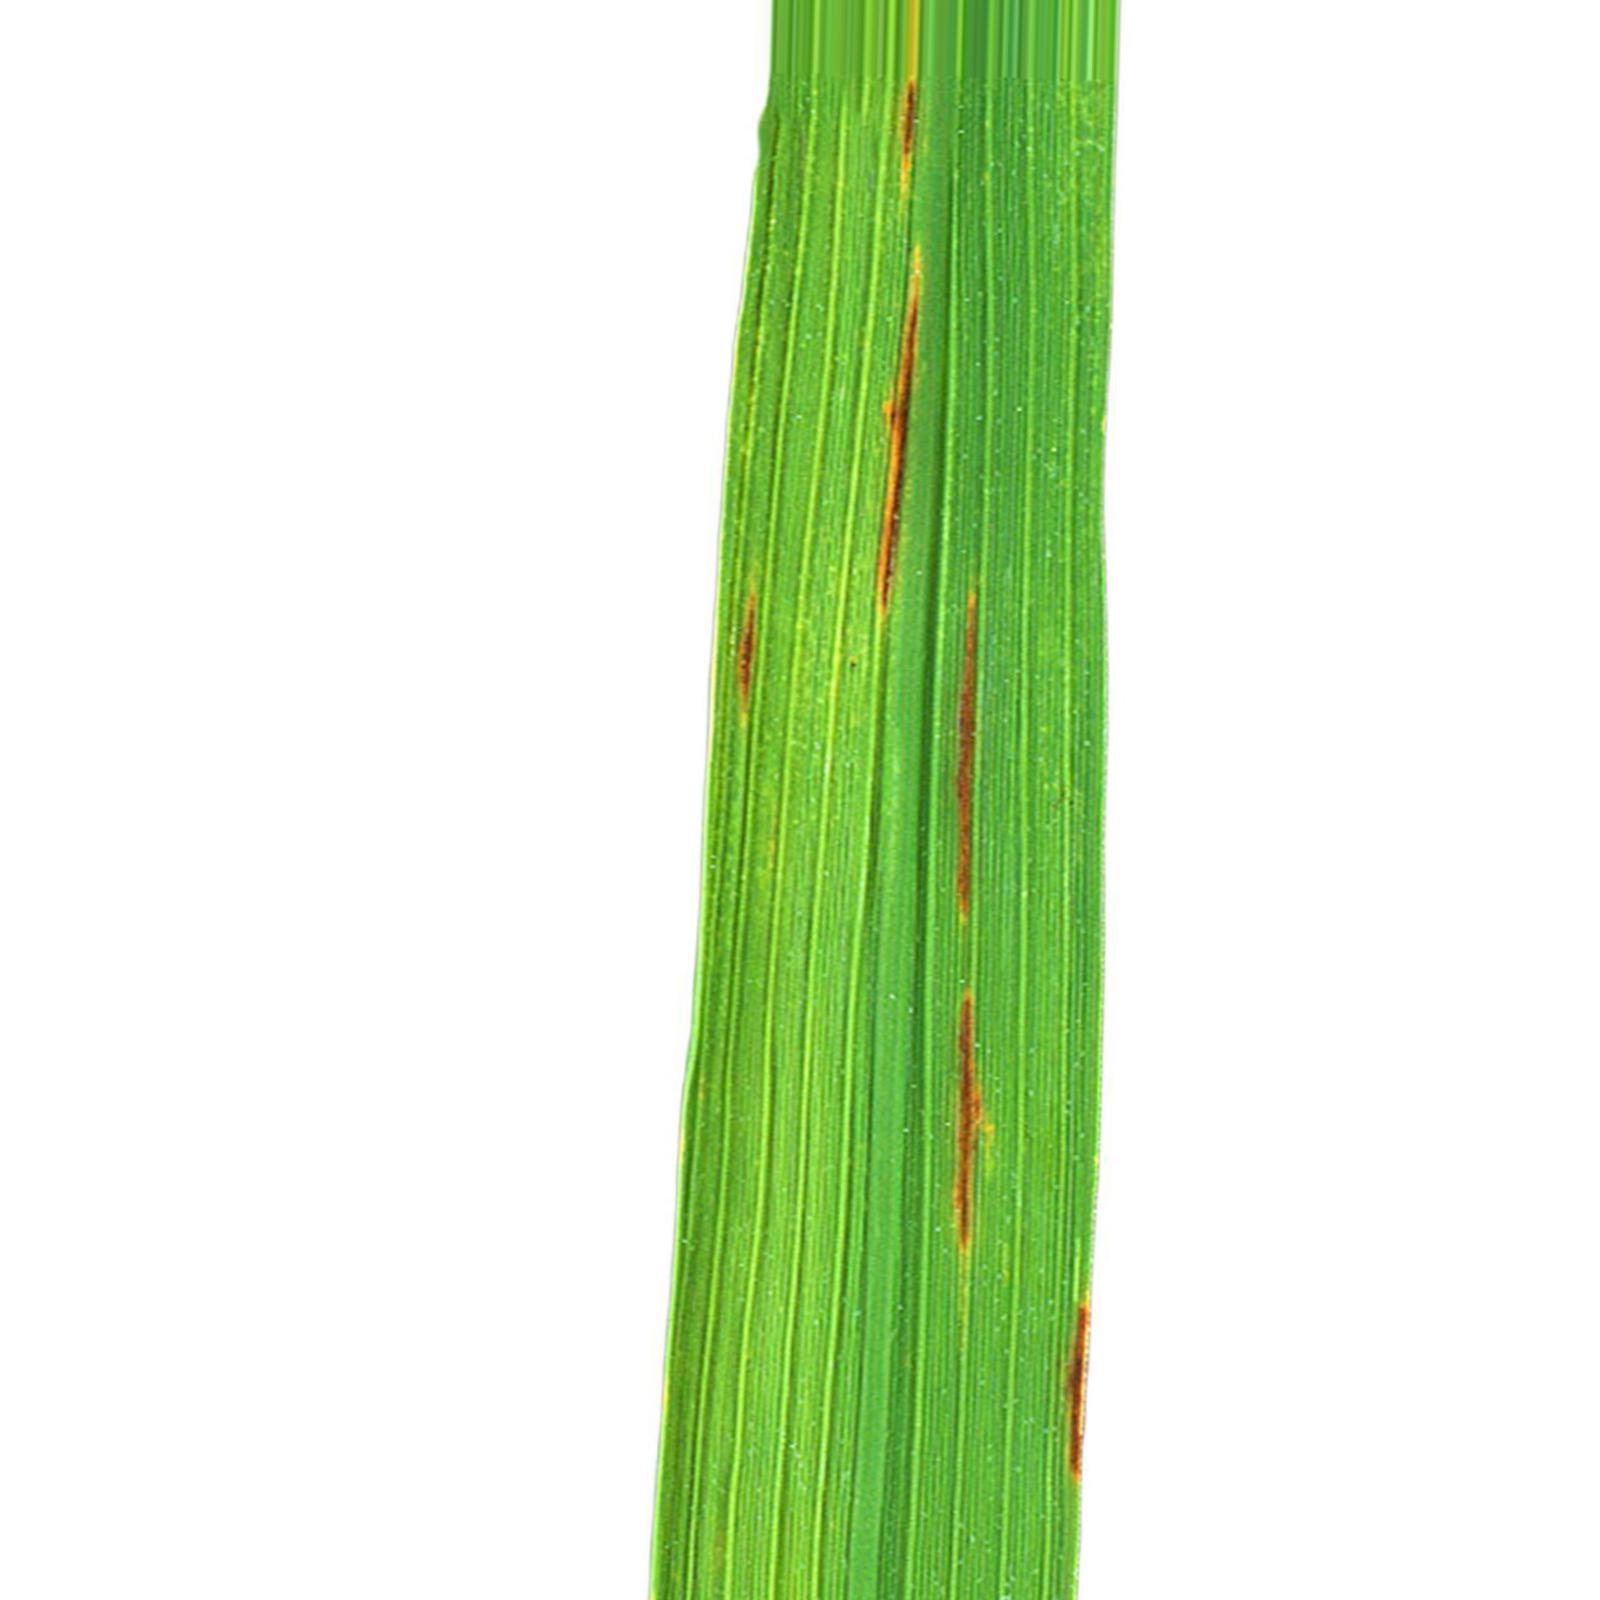
Nhãn: Bệnh Gạch Nâu ( Narrow Brown Spot )